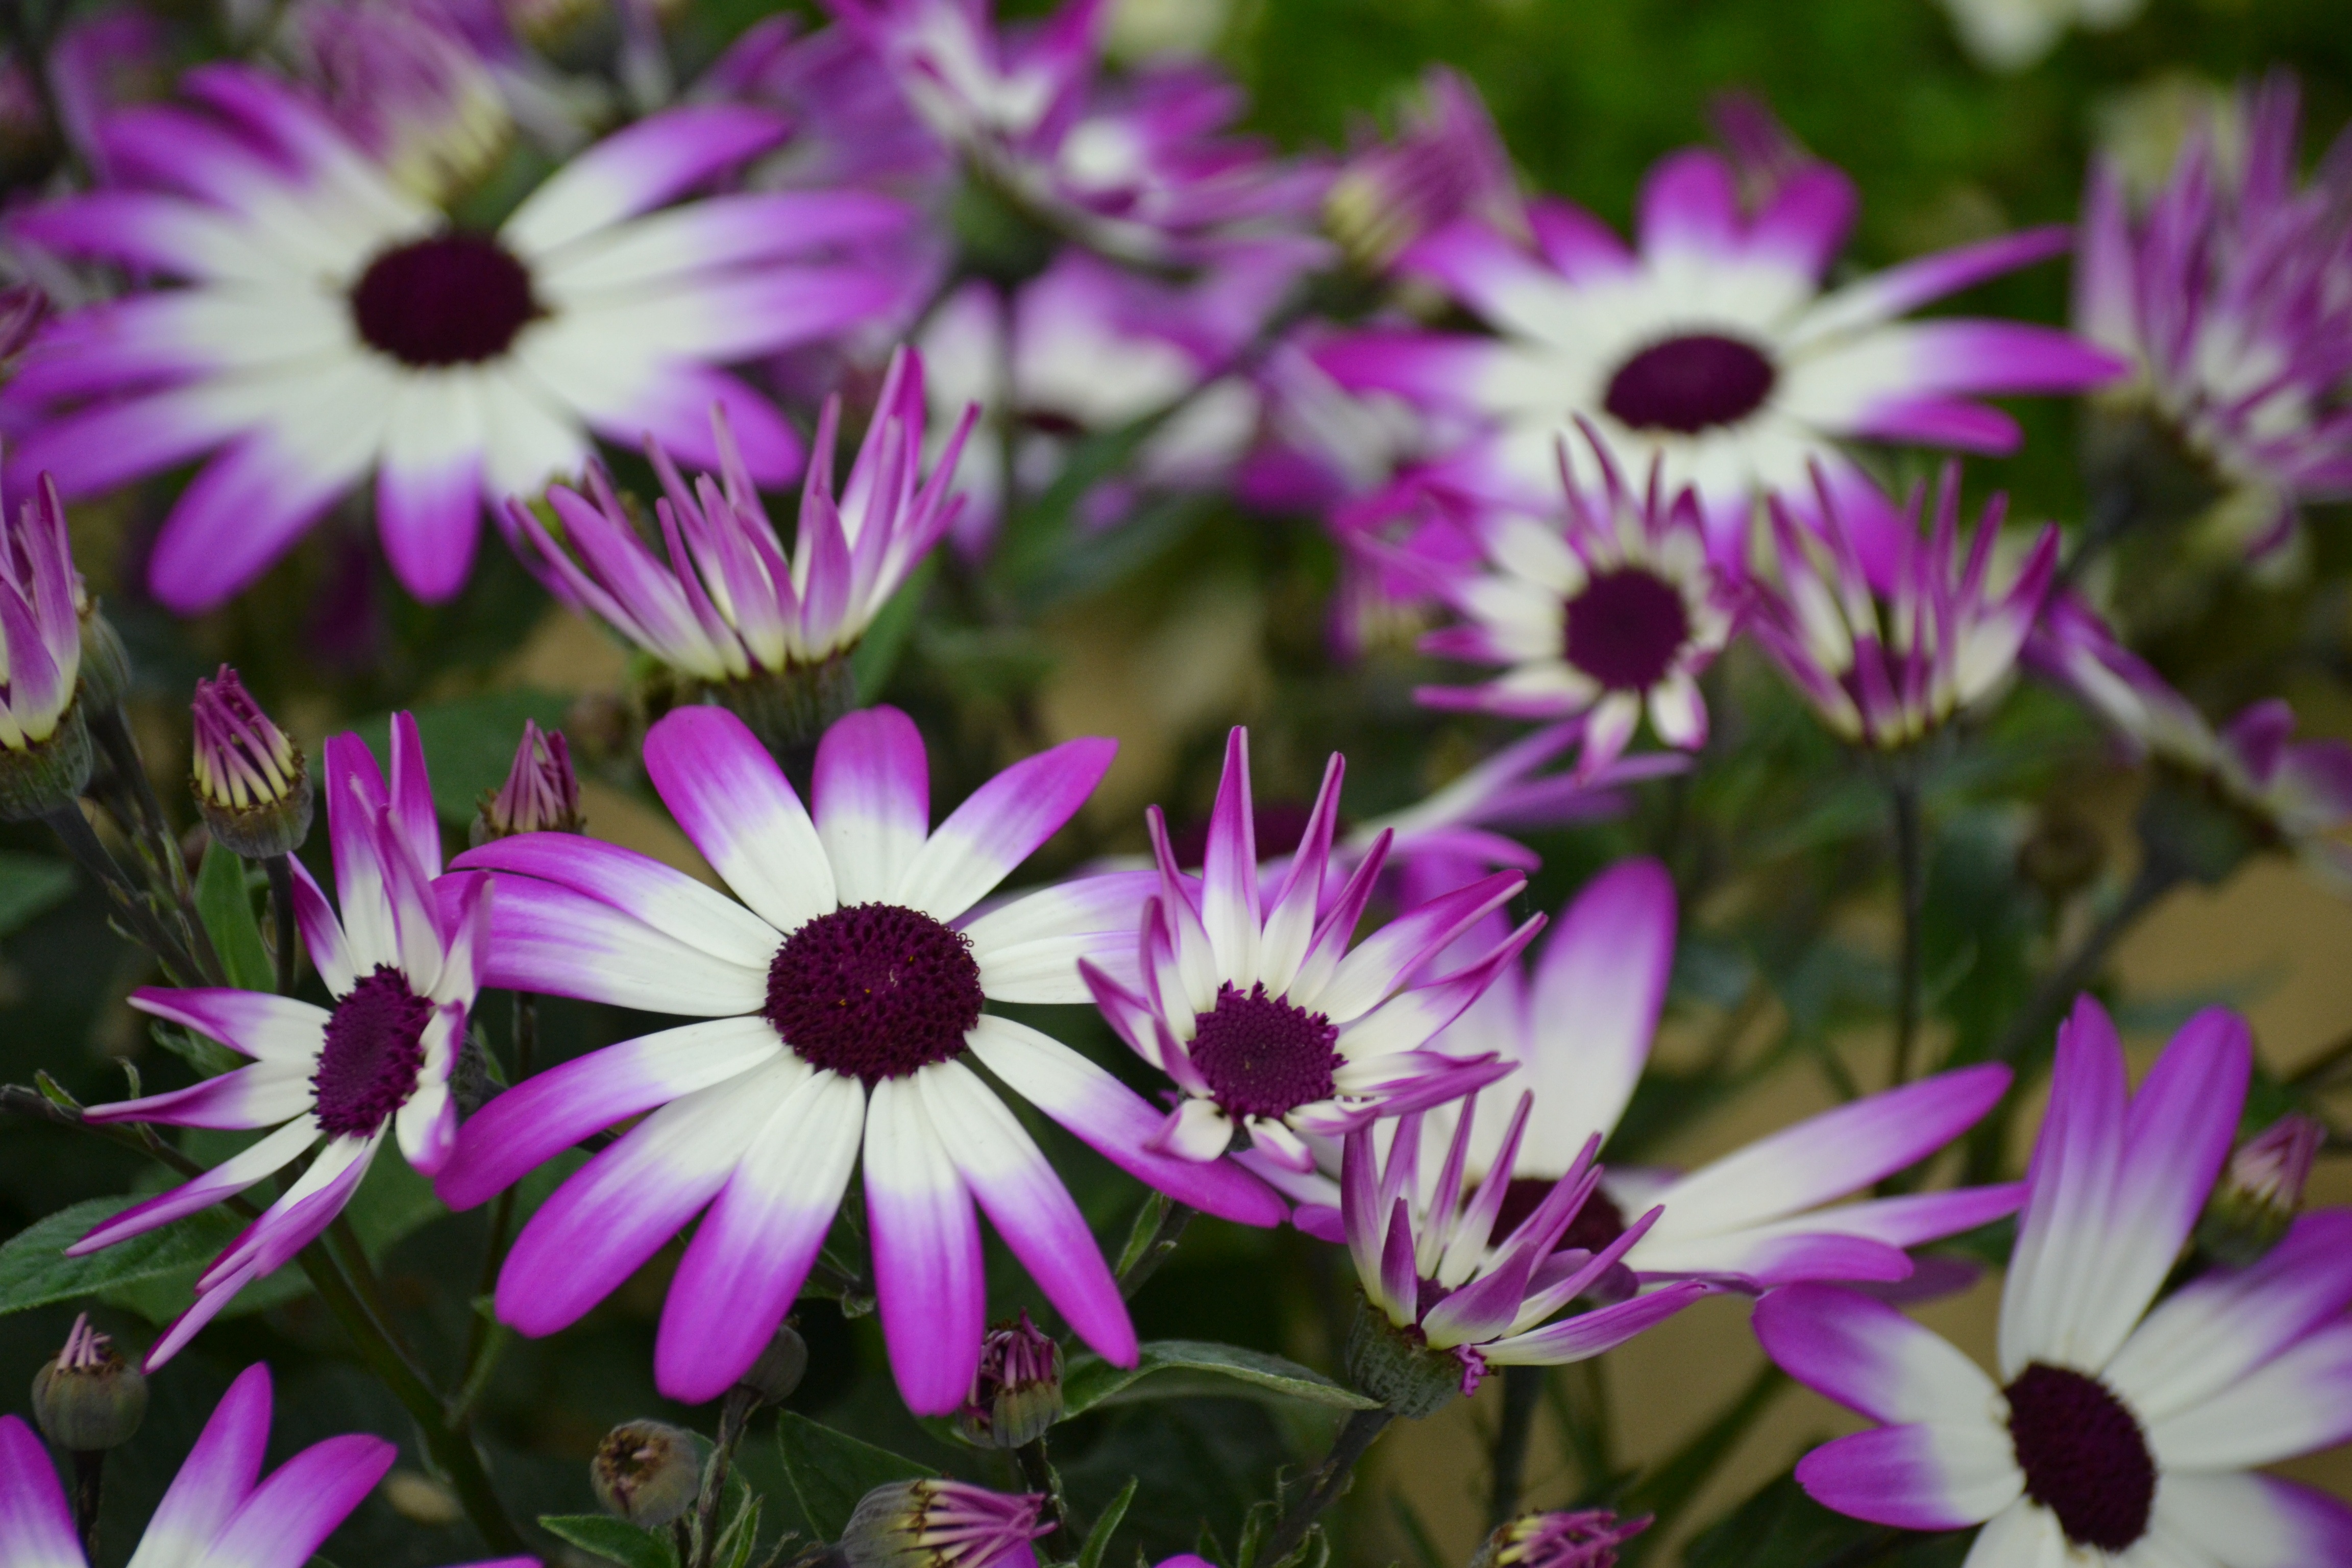
blossom, plant, flower, purple, petal, bloom, daisy, bouquet, spring, botany, flora, wildflower, flowers, aster, purple flower, macro photography, flowering plant, daisy family, oxeye daisy, annual plant, land plant, marguerite daisy, garden cosmos, ice plant family, dorotheanthus bellidiformis